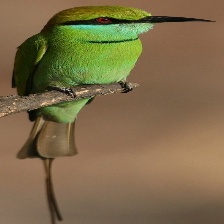
Species: ASIAN GREEN BEE EATER
Scientific name: MEROPS ORIENTALIS
ImageNet parent category: bee_eater